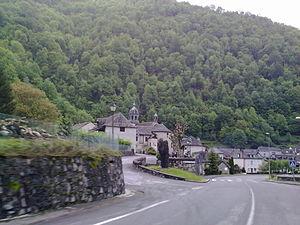
Sarrance, France
Sarrance est une commune française située dans le département des Pyrénées-Atlantiques, en région Nouvelle-Aquitaine.